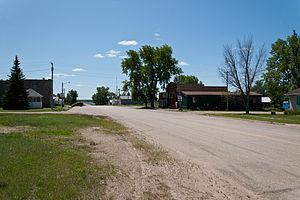
La ville américaine de Douglas est située dans le comté de Ward, dans l’État du Dakota du Nord. Sa population s’élevait à 64 habitants lors du recensement de 2010. Douglas fait partie de l’agglomération de Minot.